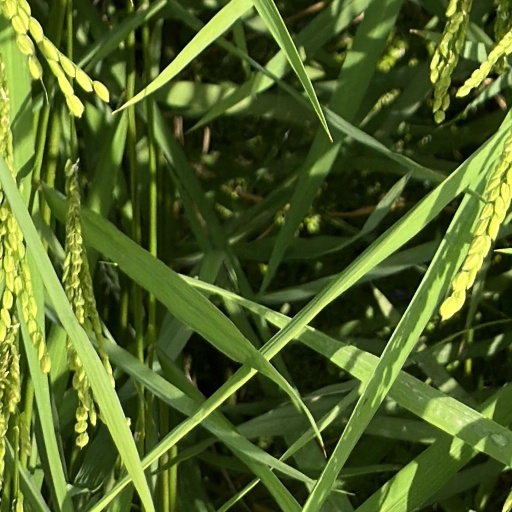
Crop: rice